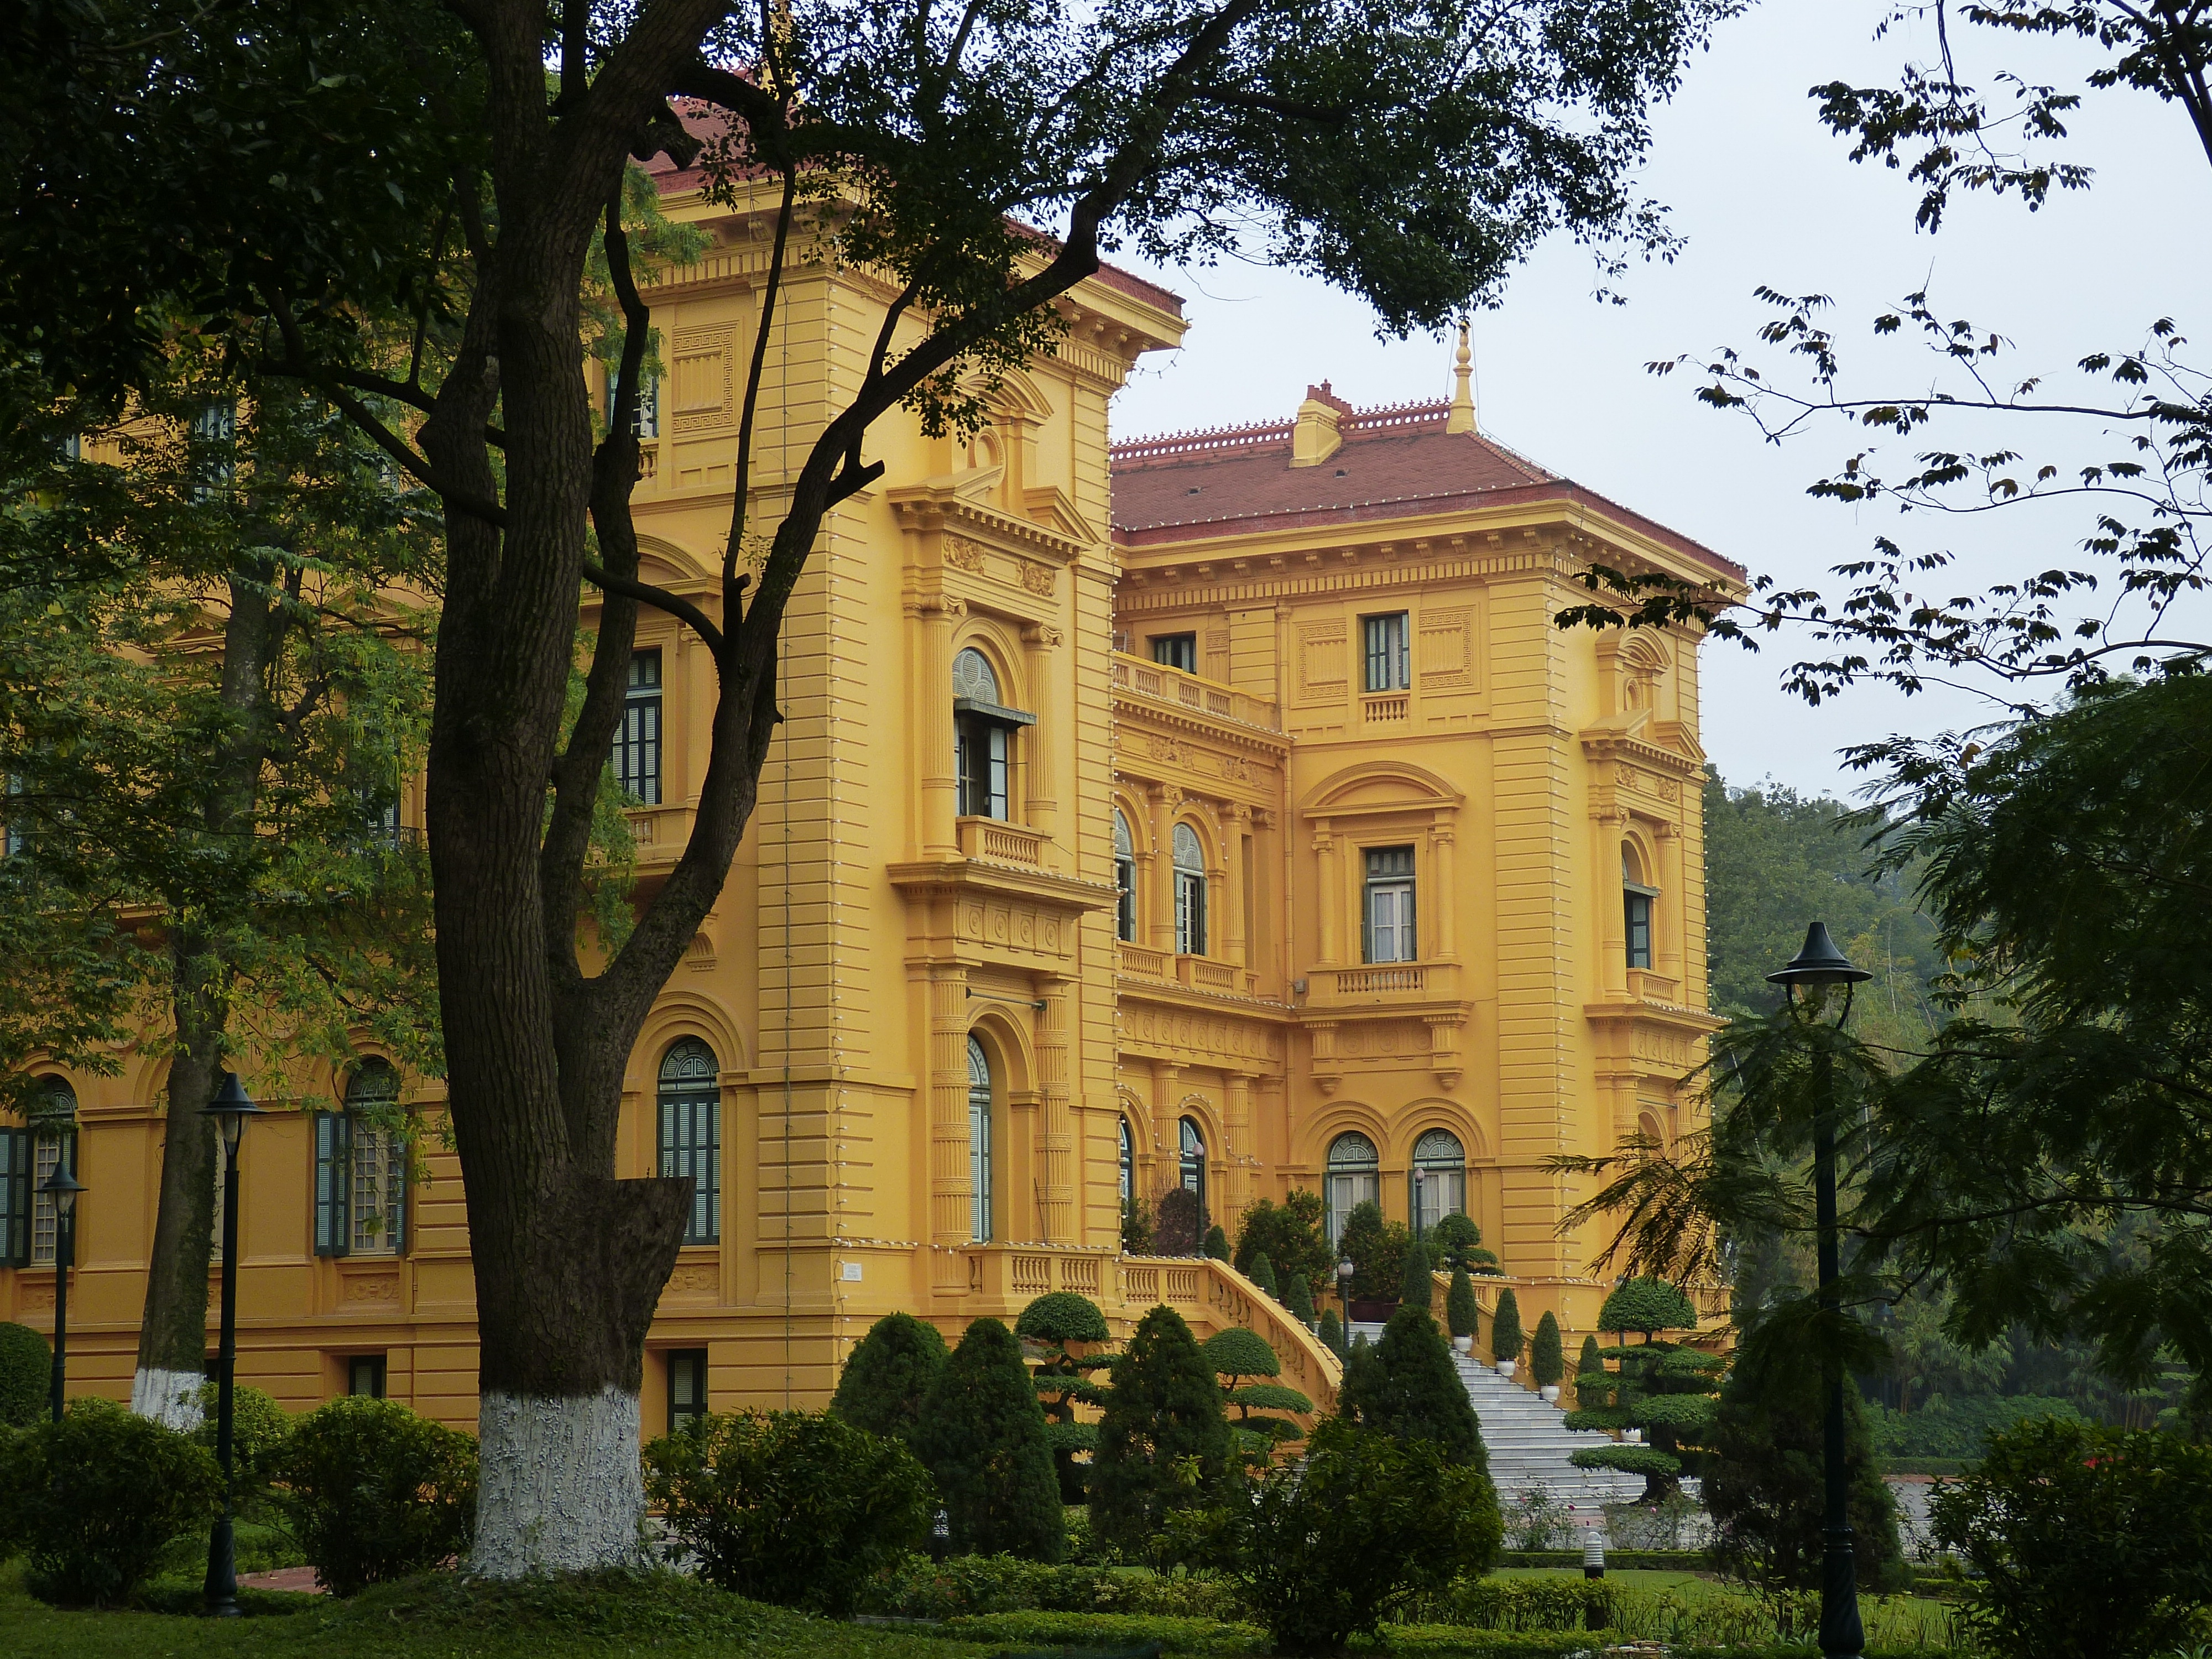
tree, architecture, mansion, house, building, chateau, palace, home, france, asia, facade, property, church, chapel, place of worship, president, capital, monastery, government, estate, vietnam, hanoi, neighbourhood, manor house, colonial, stately home, indo china